Bristol Supertram

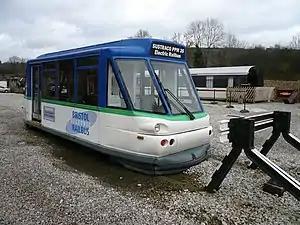
Bristol Electric Railbus PPM.35 that was operated on Bristol Harbour from 1998 to 2000

The Bristol Supertram project was launched in March 2001 with an announcement from the Deputy Prime Minister and Secretary of State for the Environment, Transport and the Regions, John Prescott. The initial cost of £194 million was to be provided by a public–private partnership which would include 20% funding from the private sector. The remaining funds were to come from the government and the local authorities of Bristol and South Gloucestershire. Bristol was one of 25 cities and conurbations that had been selected for light rail development by the New Labour government. The plans were put forward in a government and a 10-year plan to improve public transport in the UK.